Aron Stevens

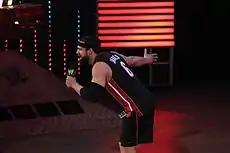
Sandow impersonating LeBron James in mid-2014

On the April 28 "Raw", Sandow dressed as Magneto to confront guest star Hugh Jackman (who plays Wolverine in the "X-Men" film series) and Dolph Ziggler, which resulted in Sandow being attacked by both Jackman and Ziggler. On the May 12 "Raw" and its pre-show, Sandow started delivering worked shoot comments displaying his apparent dissatisfaction at his position in WWE, resulting in his microphone being turned off. Sandow later made comments with allusions to being handcuffed.